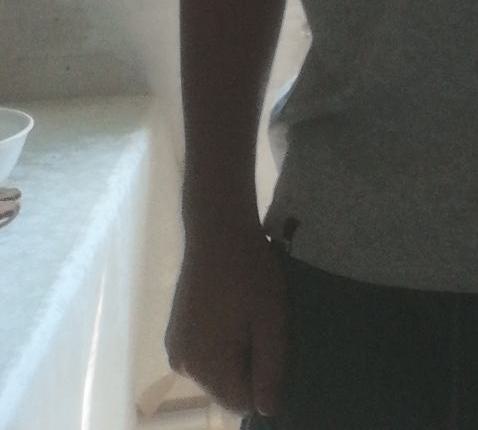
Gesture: no_gesture